Bernie Bickerstaff

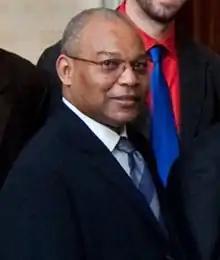
Bickerstaff visits the White House with the Chicago Bulls in February 2009, before the Bulls' game against the Washington Wizards.

Bernard Tyrone Bickerstaff (born February 11, 1944) is an American basketball coach and front office executive, currently serving as the Senior Basketball Advisor for the Cleveland Cavaliers. As a coach, he previously worked as the head coach for the NBA's Seattle SuperSonics, Denver Nuggets, Washington Bullets/Wizards, Charlotte Bobcats, and Los Angeles Lakers. He has also been an assistant for the Portland Trail Blazers, Chicago Bulls, Los Angeles Lakers, and Cavaliers. He has served in numerous other NBA front office positions, and has been a consultant for the Harlem Globetrotters.